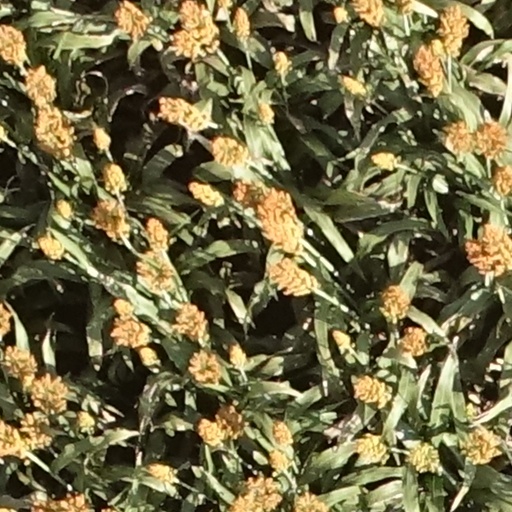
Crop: sorghum